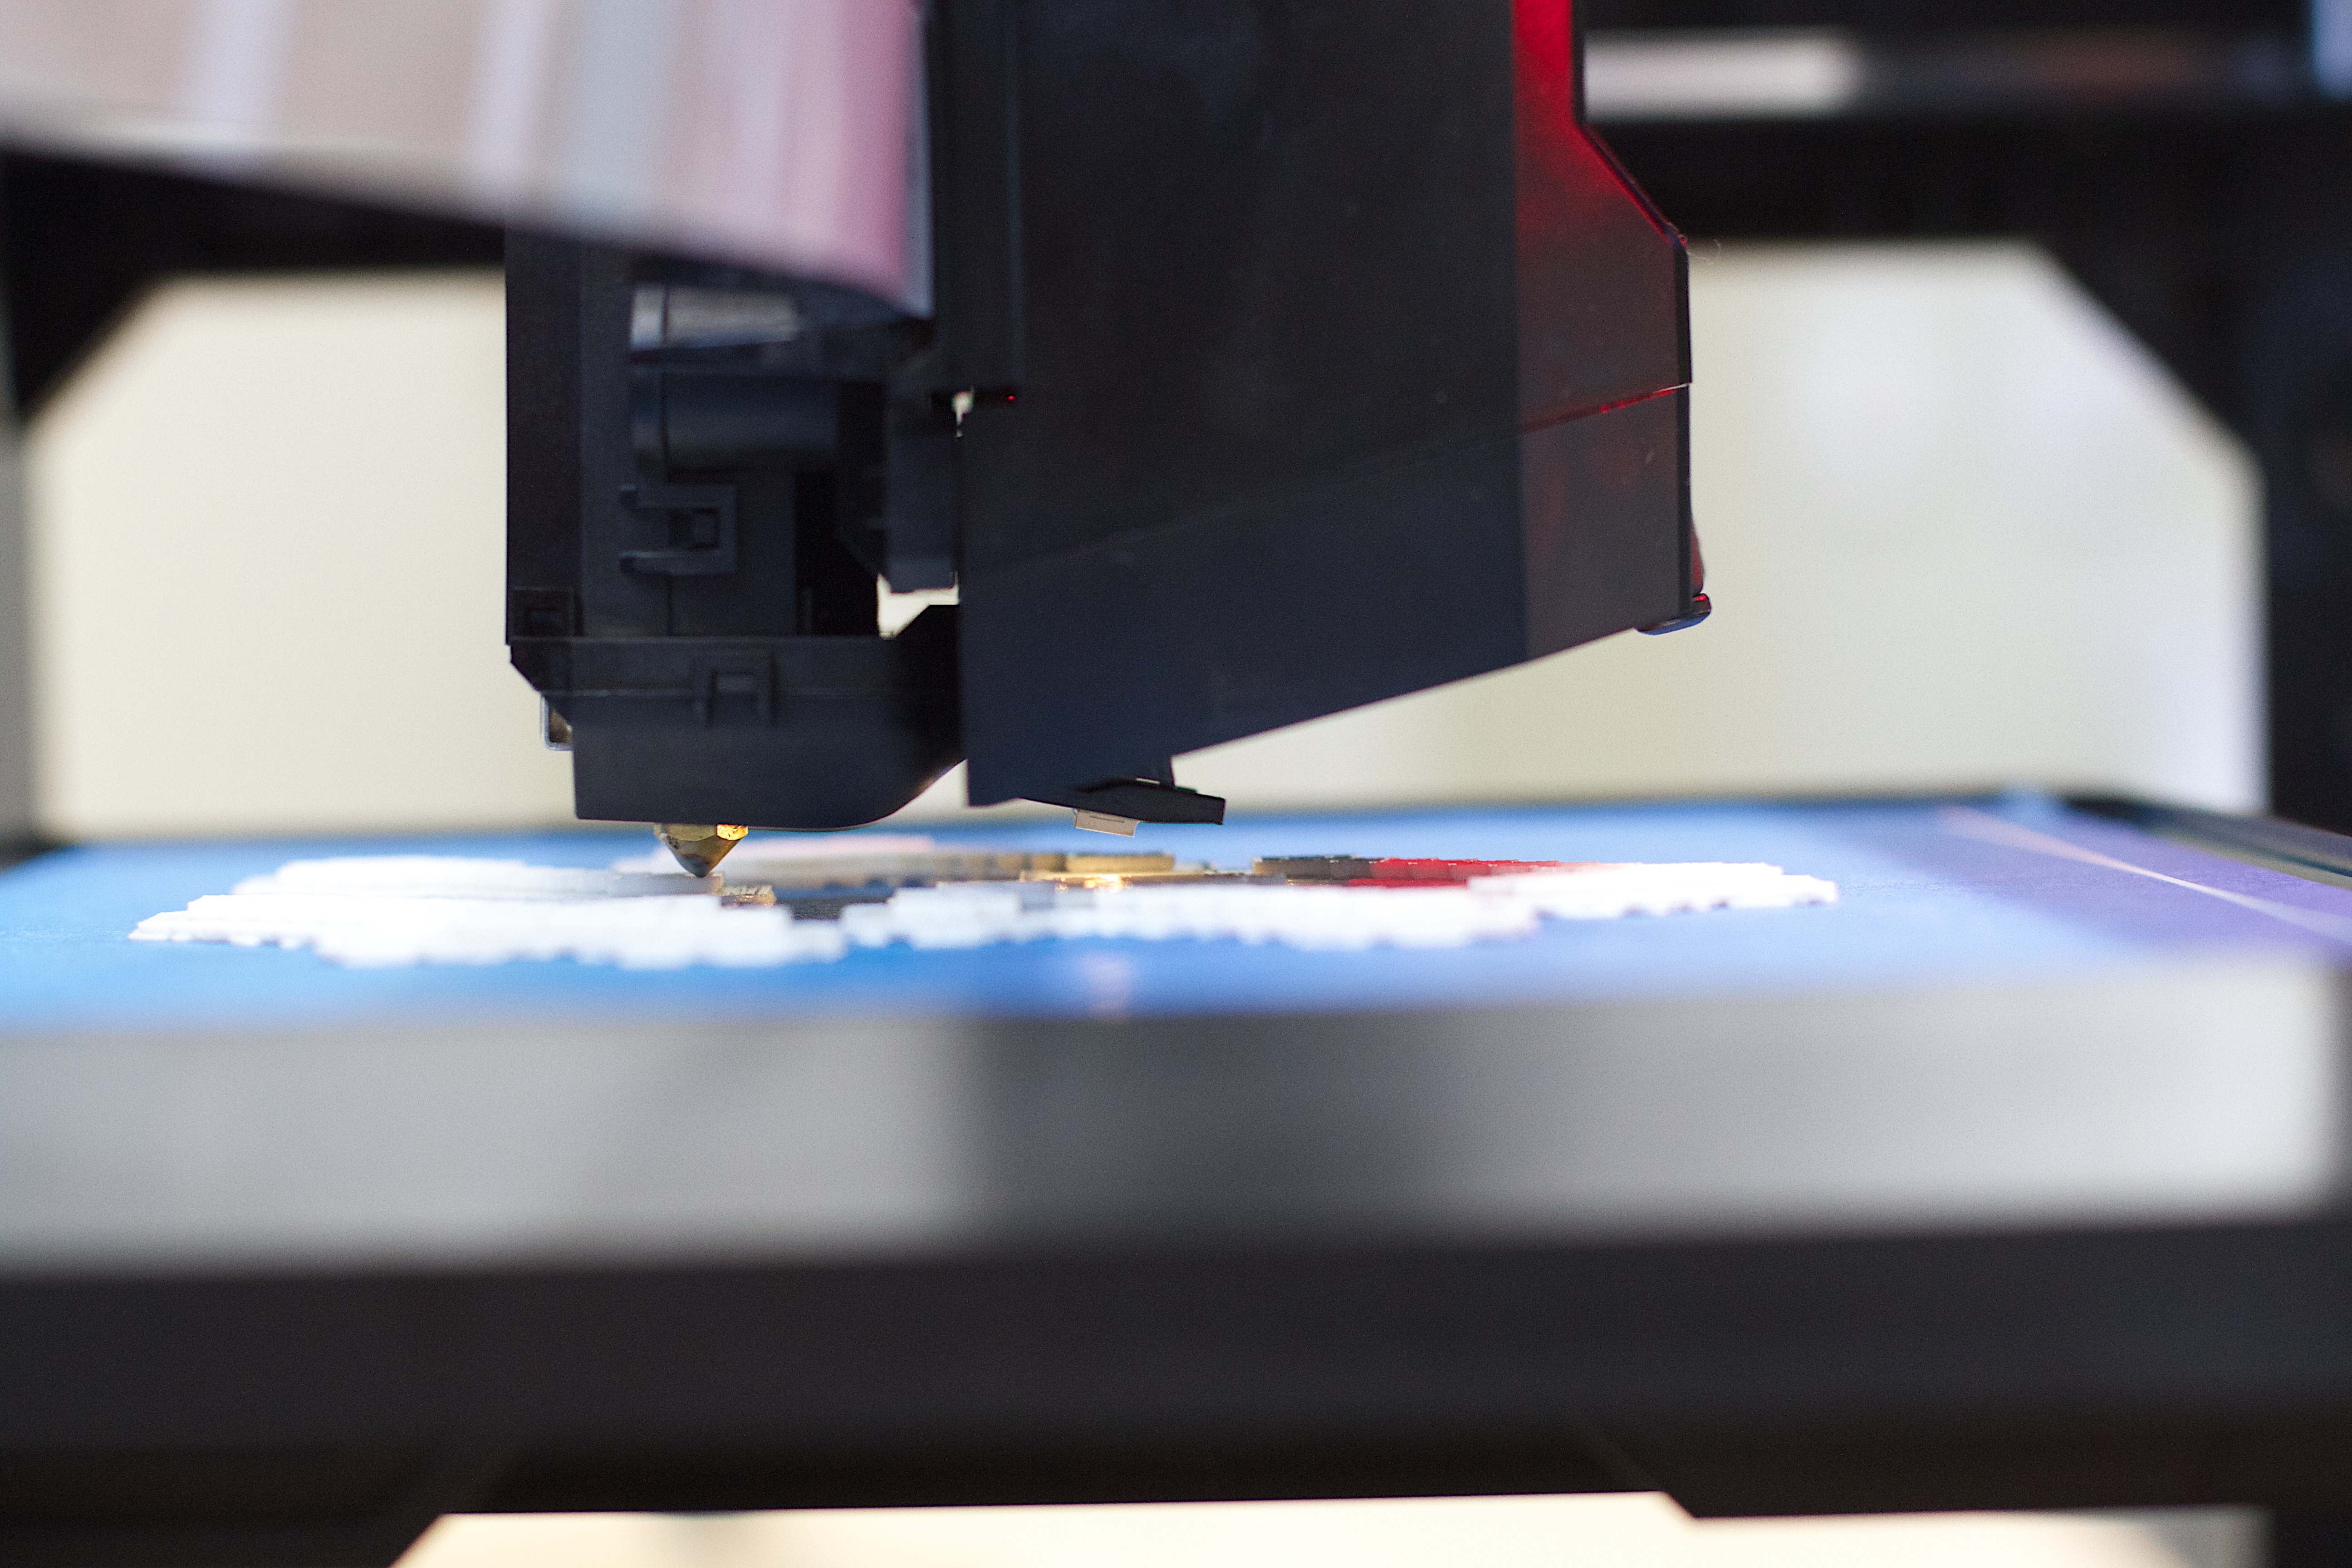
laser, sewing machine, art, electronics, design